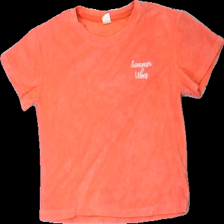
View: front
Type: T-shirt
Category: Children
Brand: Not in the list
Brand text on label: Uniq Young
Colors: Pink
Material: 100% cott
Pattern: Embroidered
Cut: Regular, C-collar
Size: 134
Season: Summer
Stains: Minor
Price range: 50-100
Recommended usage: Reuse
Description: Pink t-shirt with the text "Summer Vibes" embroidered on the right side of it. For kids, size 134/140 from Uniq Young. Okay condition.